Arthur Drews

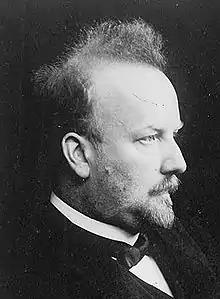
Portrait photograph of Arthur Drews

Christian Heinrich Arthur Drews (1 November 1865 – 15 July 1935) was a German writer, historian, philosopher, and important representative of German monist thought. He was born in Uetersen, Holstein, in present-day Germany.